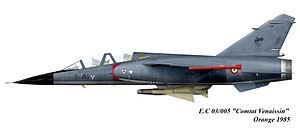
Mirage F1B du 3/5
L'escadron d'instruction en vol 3/5 Comtat Venaissin est une unité de formation de l'armée de l'air française faisait partie du Centre de Formation Aéronautique Militaire Initial de Salon-de-Provence.
La 5ᵉ escadre de chasse est une ancienne unité de chasse de l'Armée de l'air française créée le 1ᵉʳ avril 1945 à Salon-de-Provence et dissoute sur la base d'Orange le 29 juin 1995.